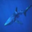
Label: shark